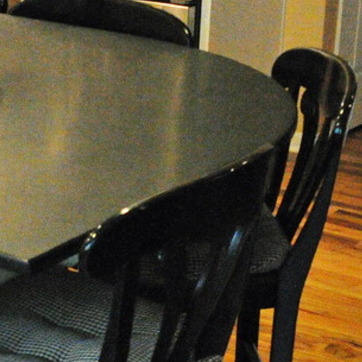
Material: polishedstone